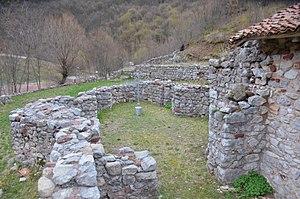
Le monastère de Namasija est un monastère orthodoxe serbe situé à Zabrega, dans le district de Pomoravlje et dans la municipalité de Paraćin en Serbie. Il est inscrit sur la liste des monuments culturels de grande importance de la République de Serbie.